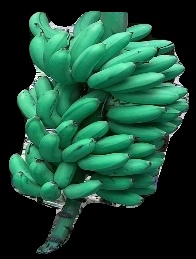
Variety: rasbale
Grade: grade1